Union County Courthouse (New Jersey)

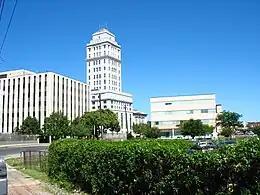

The Union County Courthouse is the county courthouse for Union County, New Jersey located in the county seat of Elizabeth. The 17 story, tall Neoclassical building, completed in 1931, is the tallest in the city. It is a contributing property to the Mid-Town Historic District. The courthouse building with 17-story tower was designed by the architect Oakley and Son and completed in 1931. The courthouse complex includes a 3-story portion, a 7-story annex building, built in 1927 a 5-story annex building, built in 1964 and an 8-story courtroom building, built in 1932. As of May, 2015, peregrine falcons had been nesting on the courthouse.